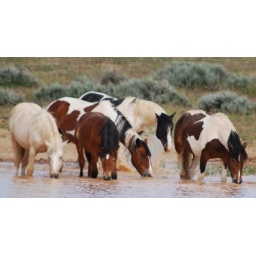
horses in water